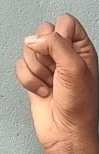
ASL sign: S